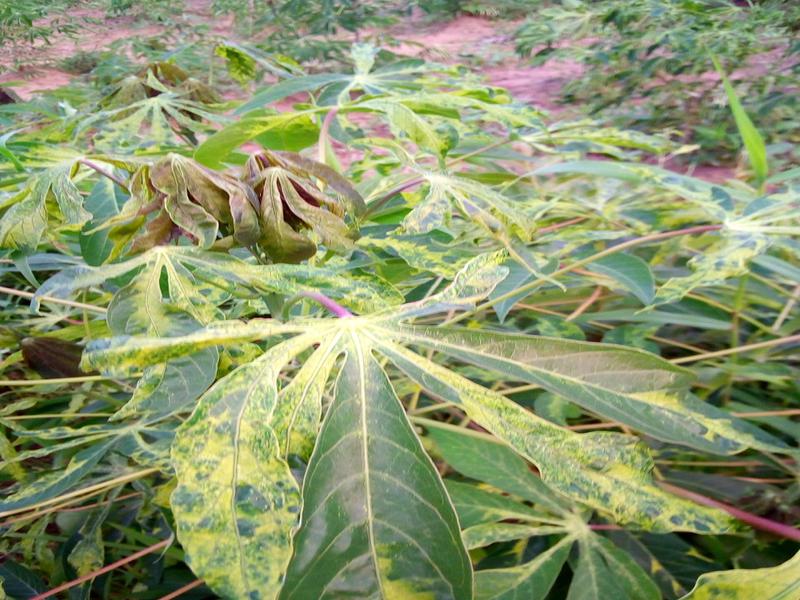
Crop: cassava
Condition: mosaic_disease